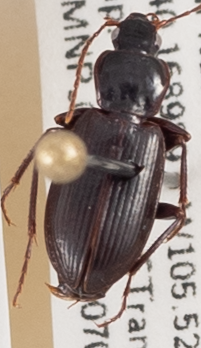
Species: Calathus advena
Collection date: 2020-07-07
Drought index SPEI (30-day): -0.692
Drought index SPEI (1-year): -1.034
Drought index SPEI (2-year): -0.692